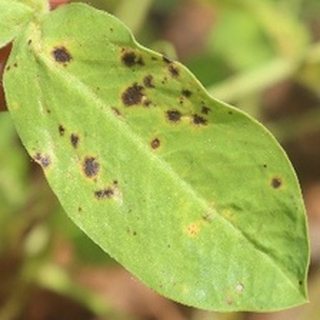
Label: groundnut_late_leaf_spot